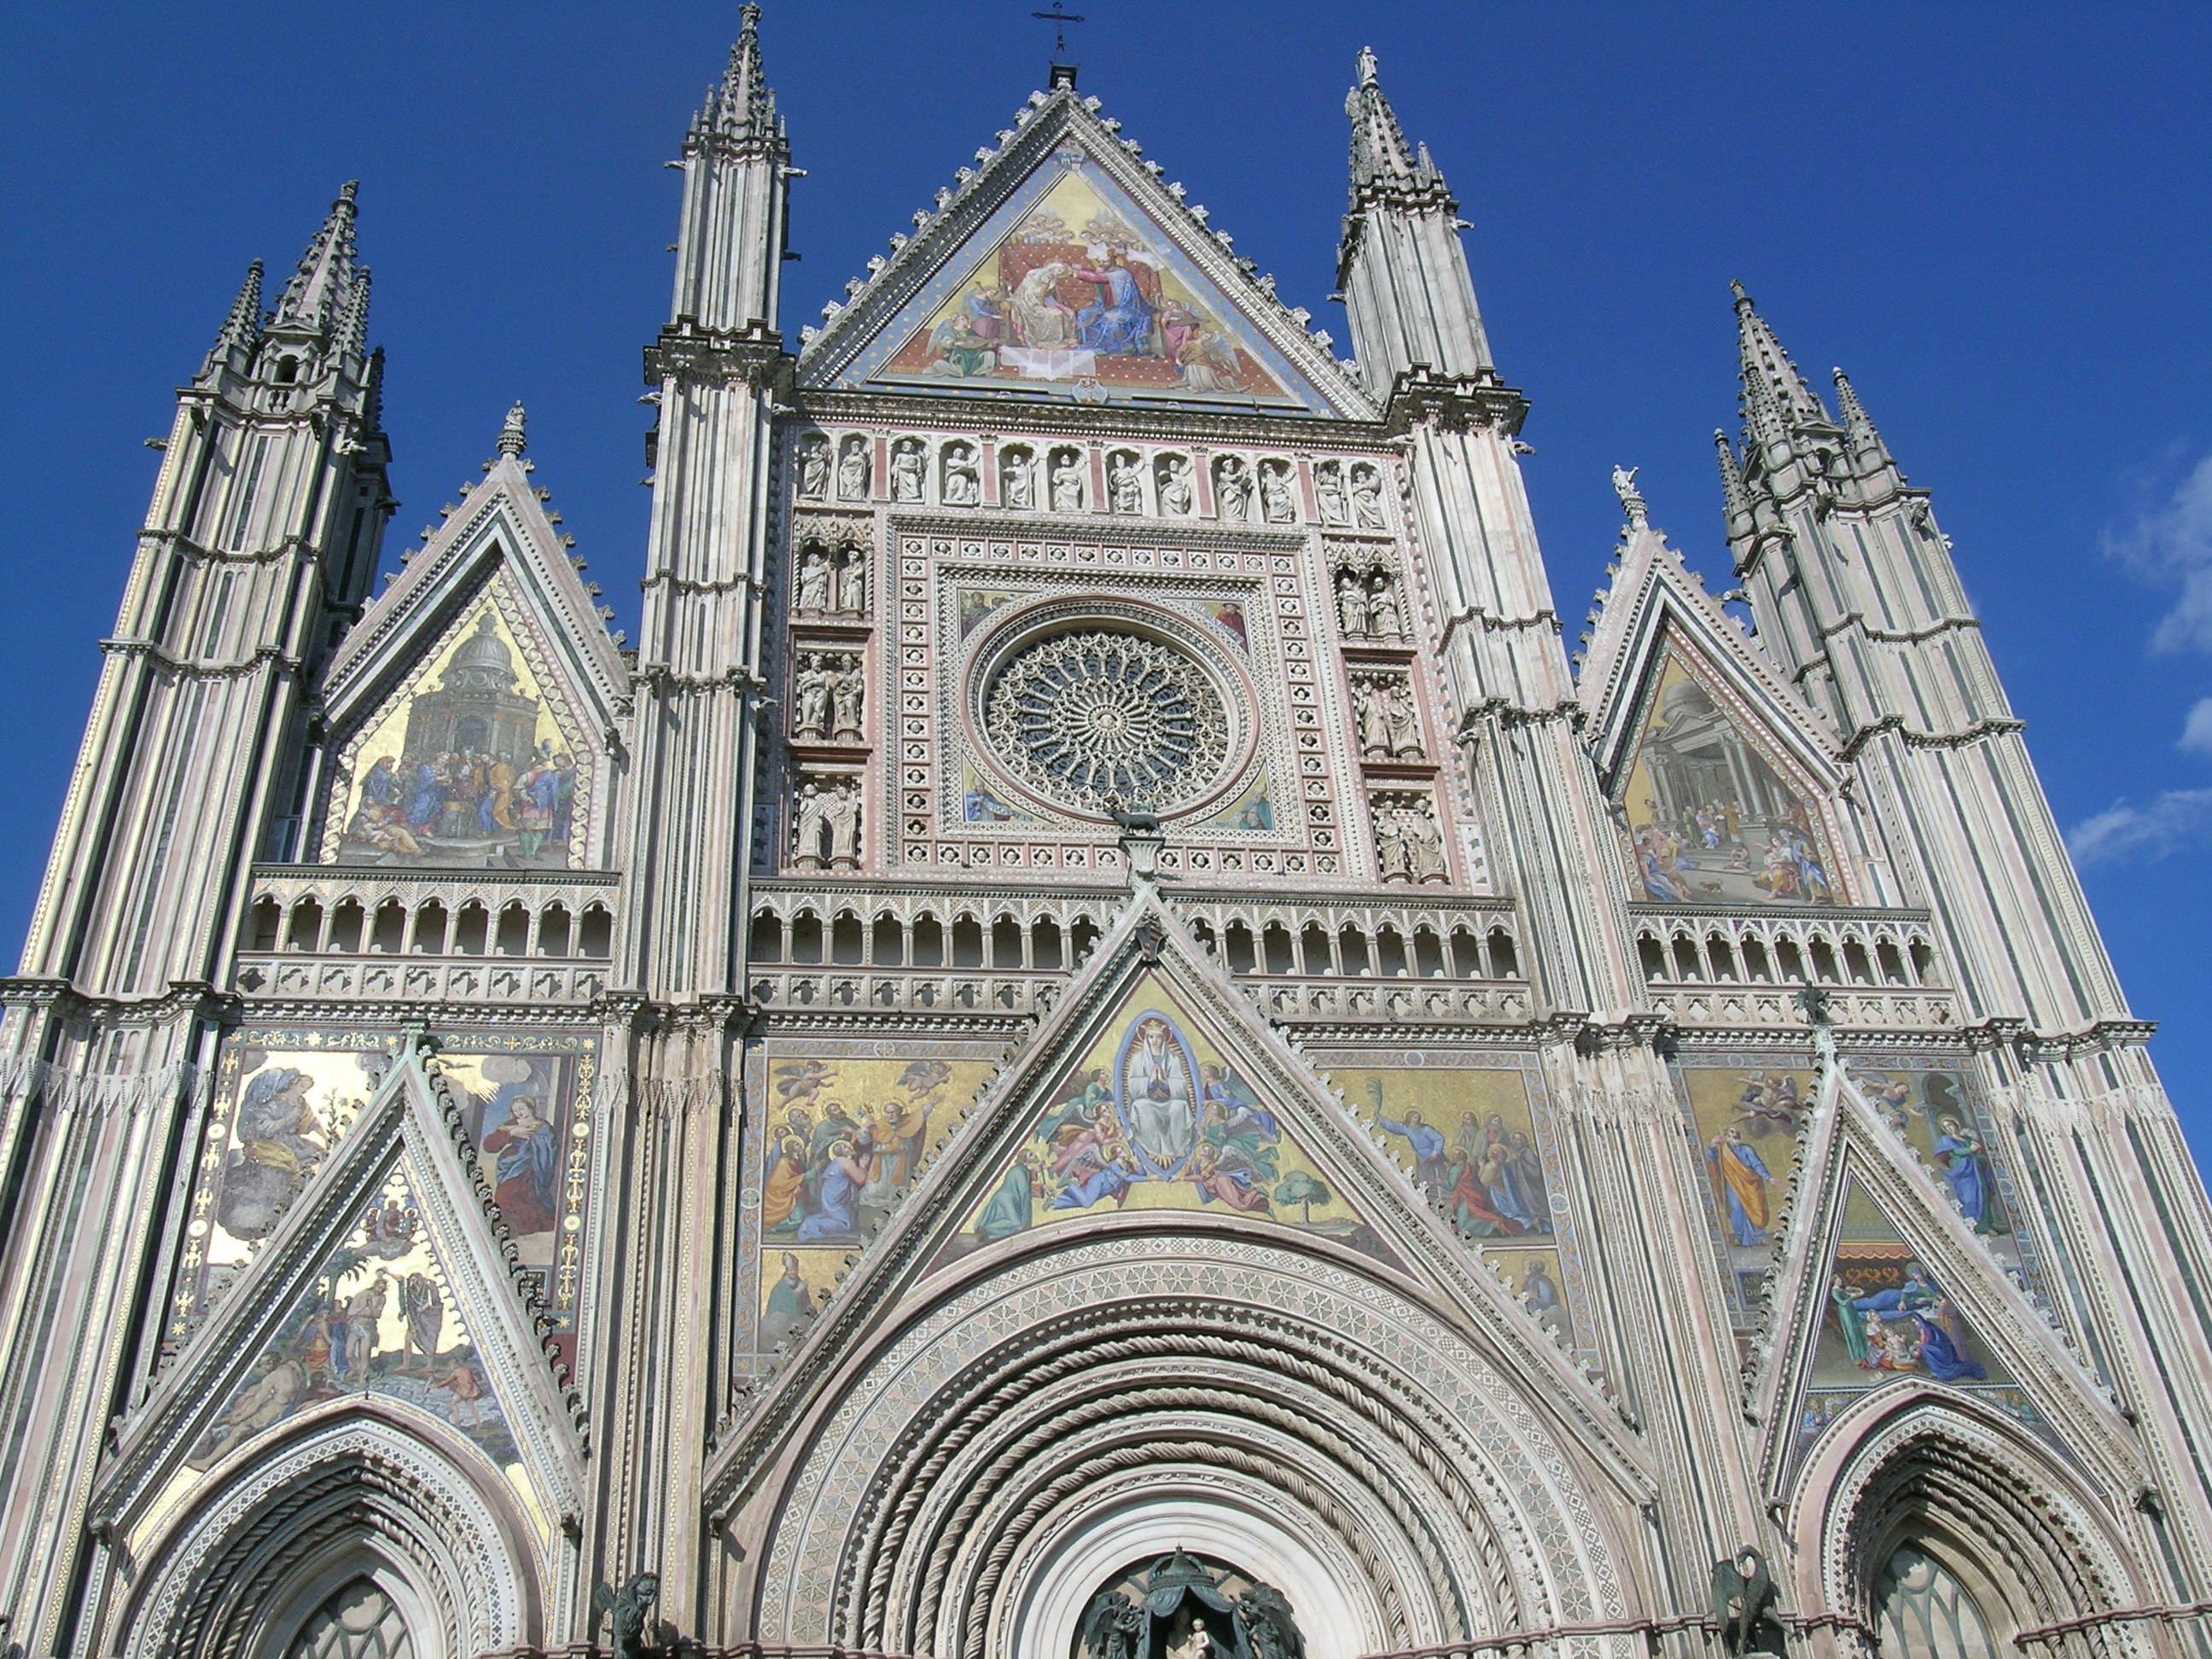
architecture, building, landmark, italy, facade, church, cathedral, place of worship, medieval architecture, art, spire, symmetry, basilica, dome, duomo, umbria, orvieto, gothic architecture, historic site, byzantine architecture